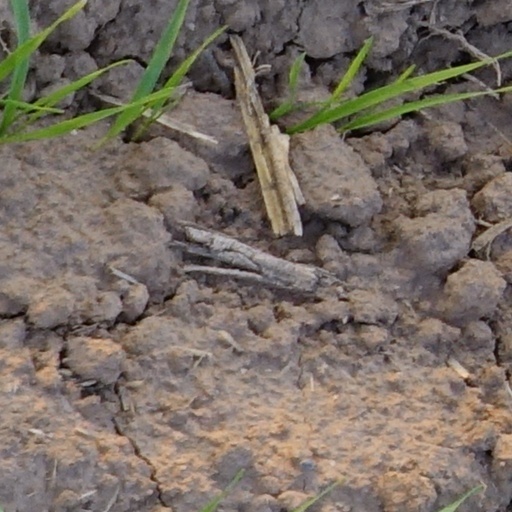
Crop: wheat